Leica Standard

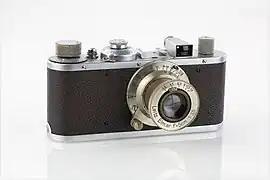
Leica Standard chrome (serial number 244297), 1937, front view

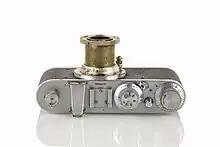
Leica Standard chrome (serial number 244297), 1937, top view

The Leica Standard, Model E was the fourth version of the original "35 mm" Leica camera to be launched from Ernst Leitz in Wetzlar, Germany. The concept was conceived by their employee Oskar Barnack in 1913. Production of the camera began in 1925 but it was not until the end of the decade that it was perfected and full-scale production was established.